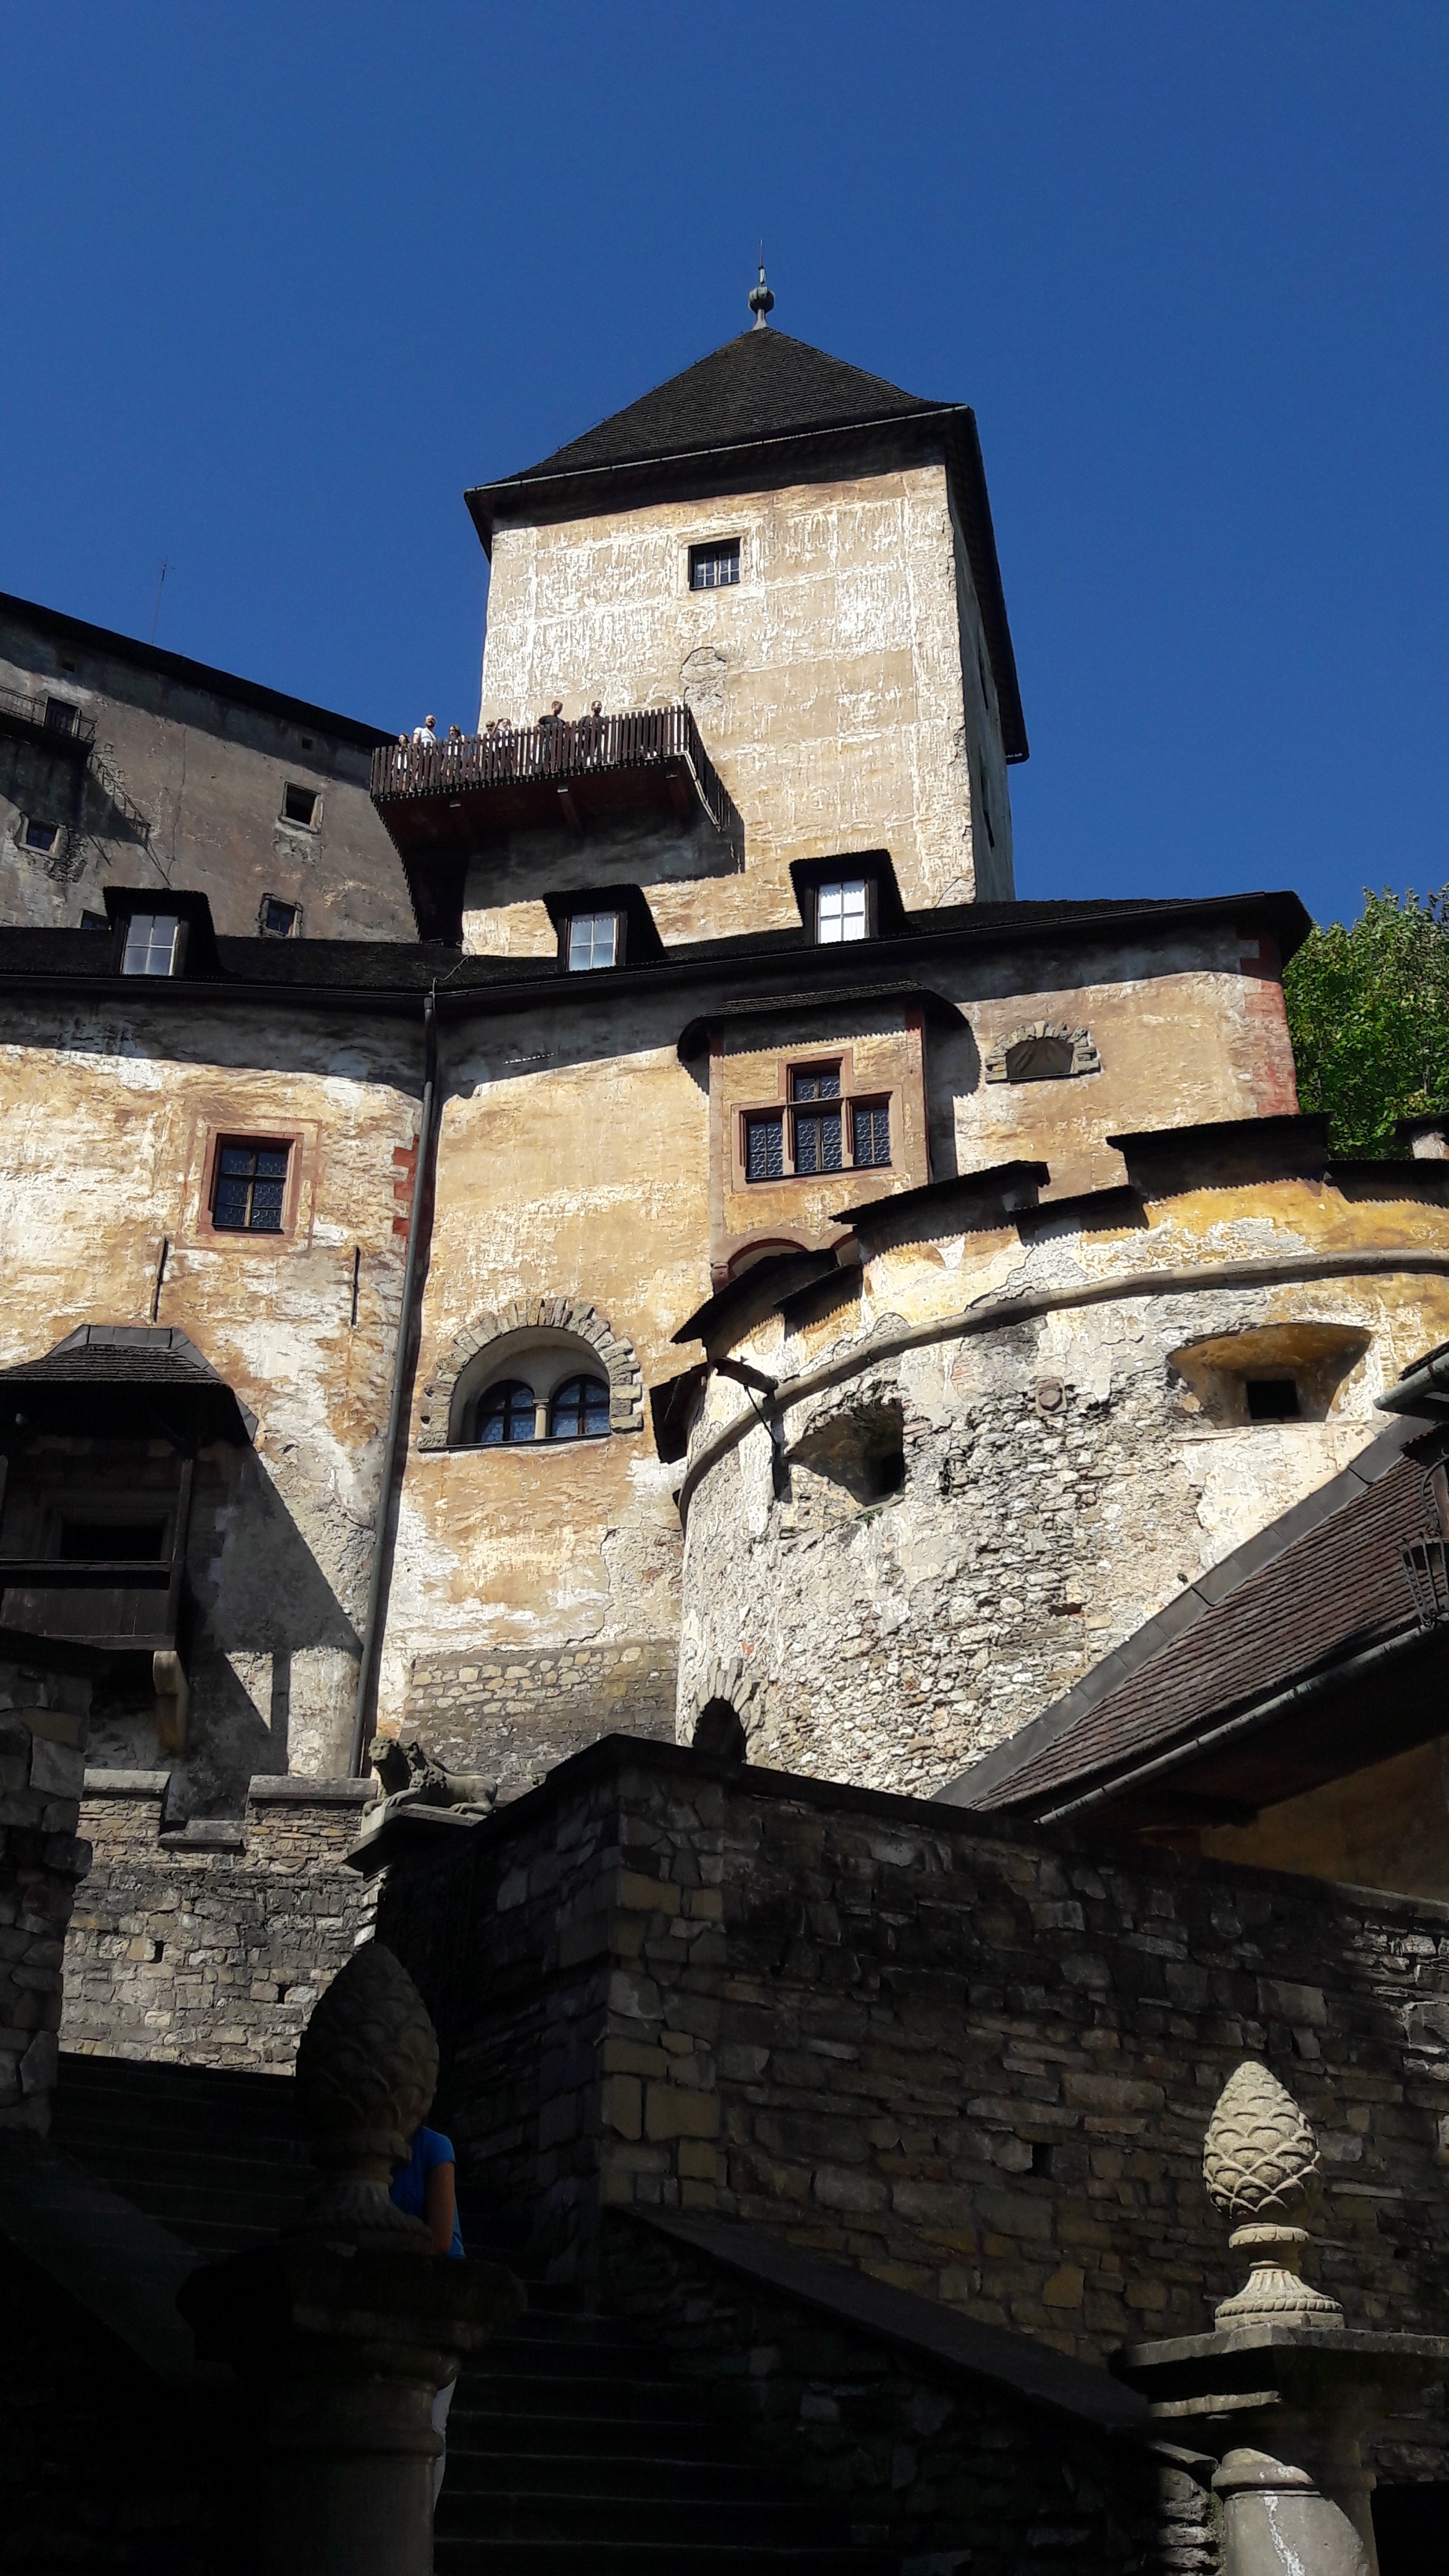
rock, architecture, house, town, building, wall, tower, castle, fortification, tourism, place of worship, courtyard, ruins, monastery, views, the sky, slovakia, orava, orava castle, ancient history